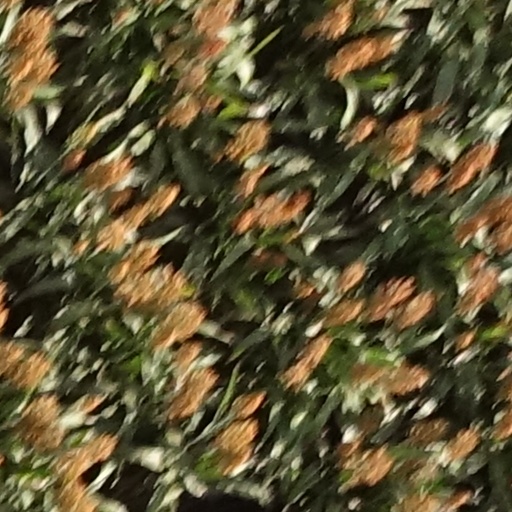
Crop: sorghum